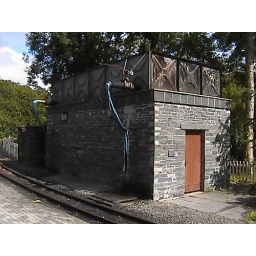
The new water tower, with the base of the old one in the background